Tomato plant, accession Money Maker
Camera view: horizontal (90 deg, fisheye); turntable rotation: 120 degrees
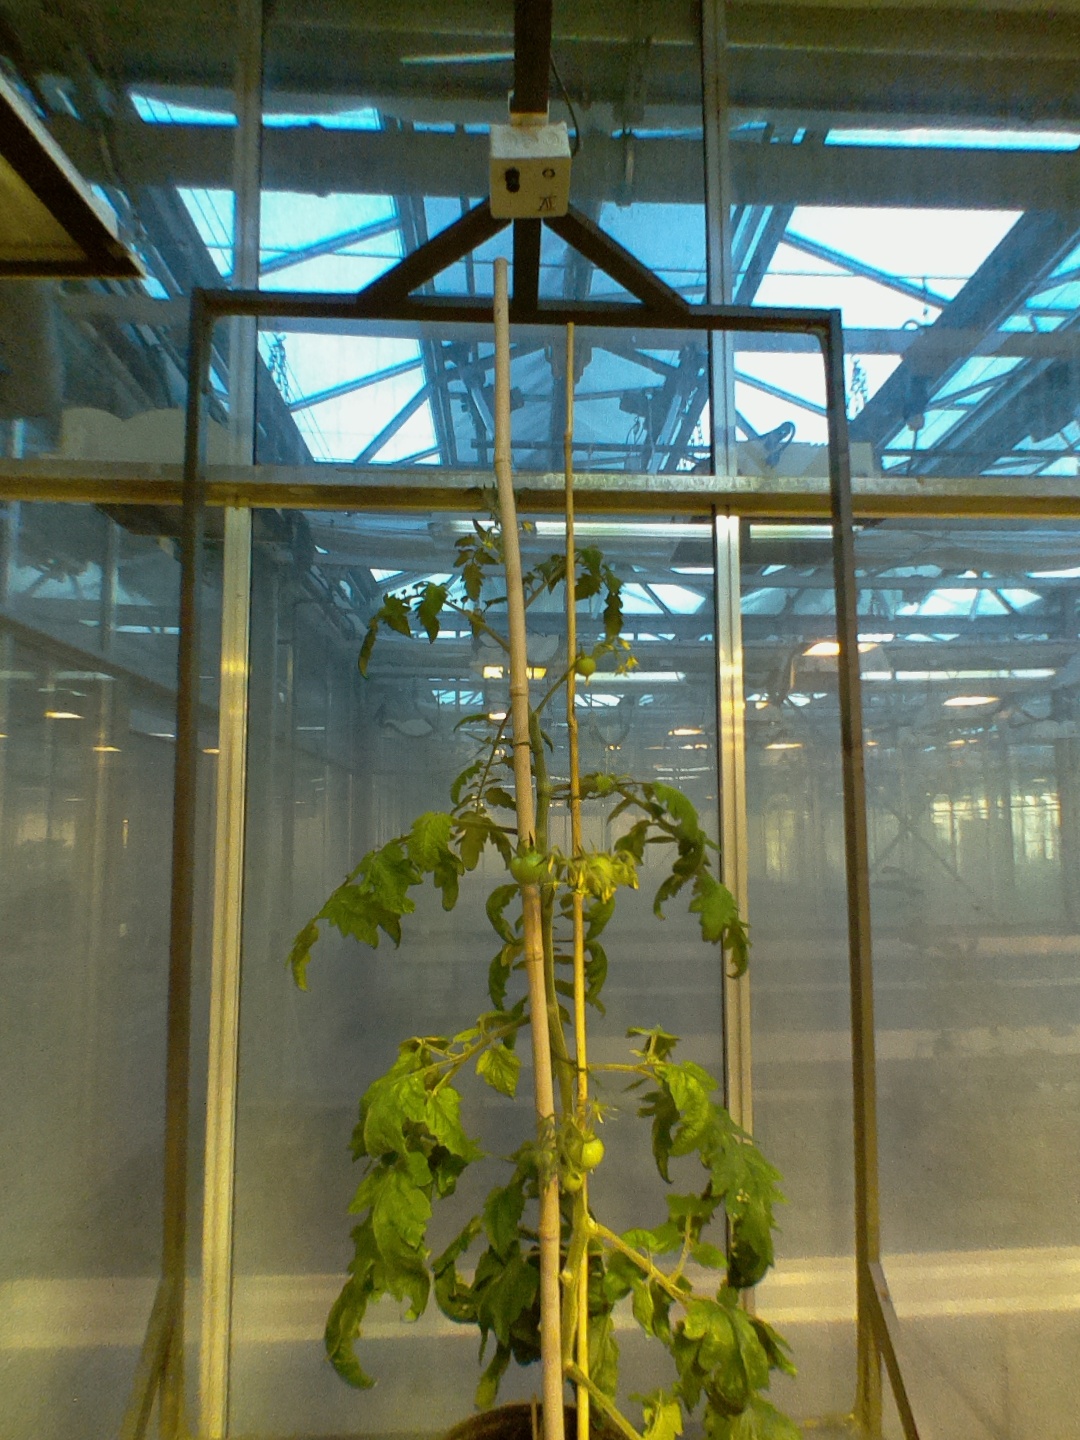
BBCH growth stage 73: 30%-40% of final fruit size